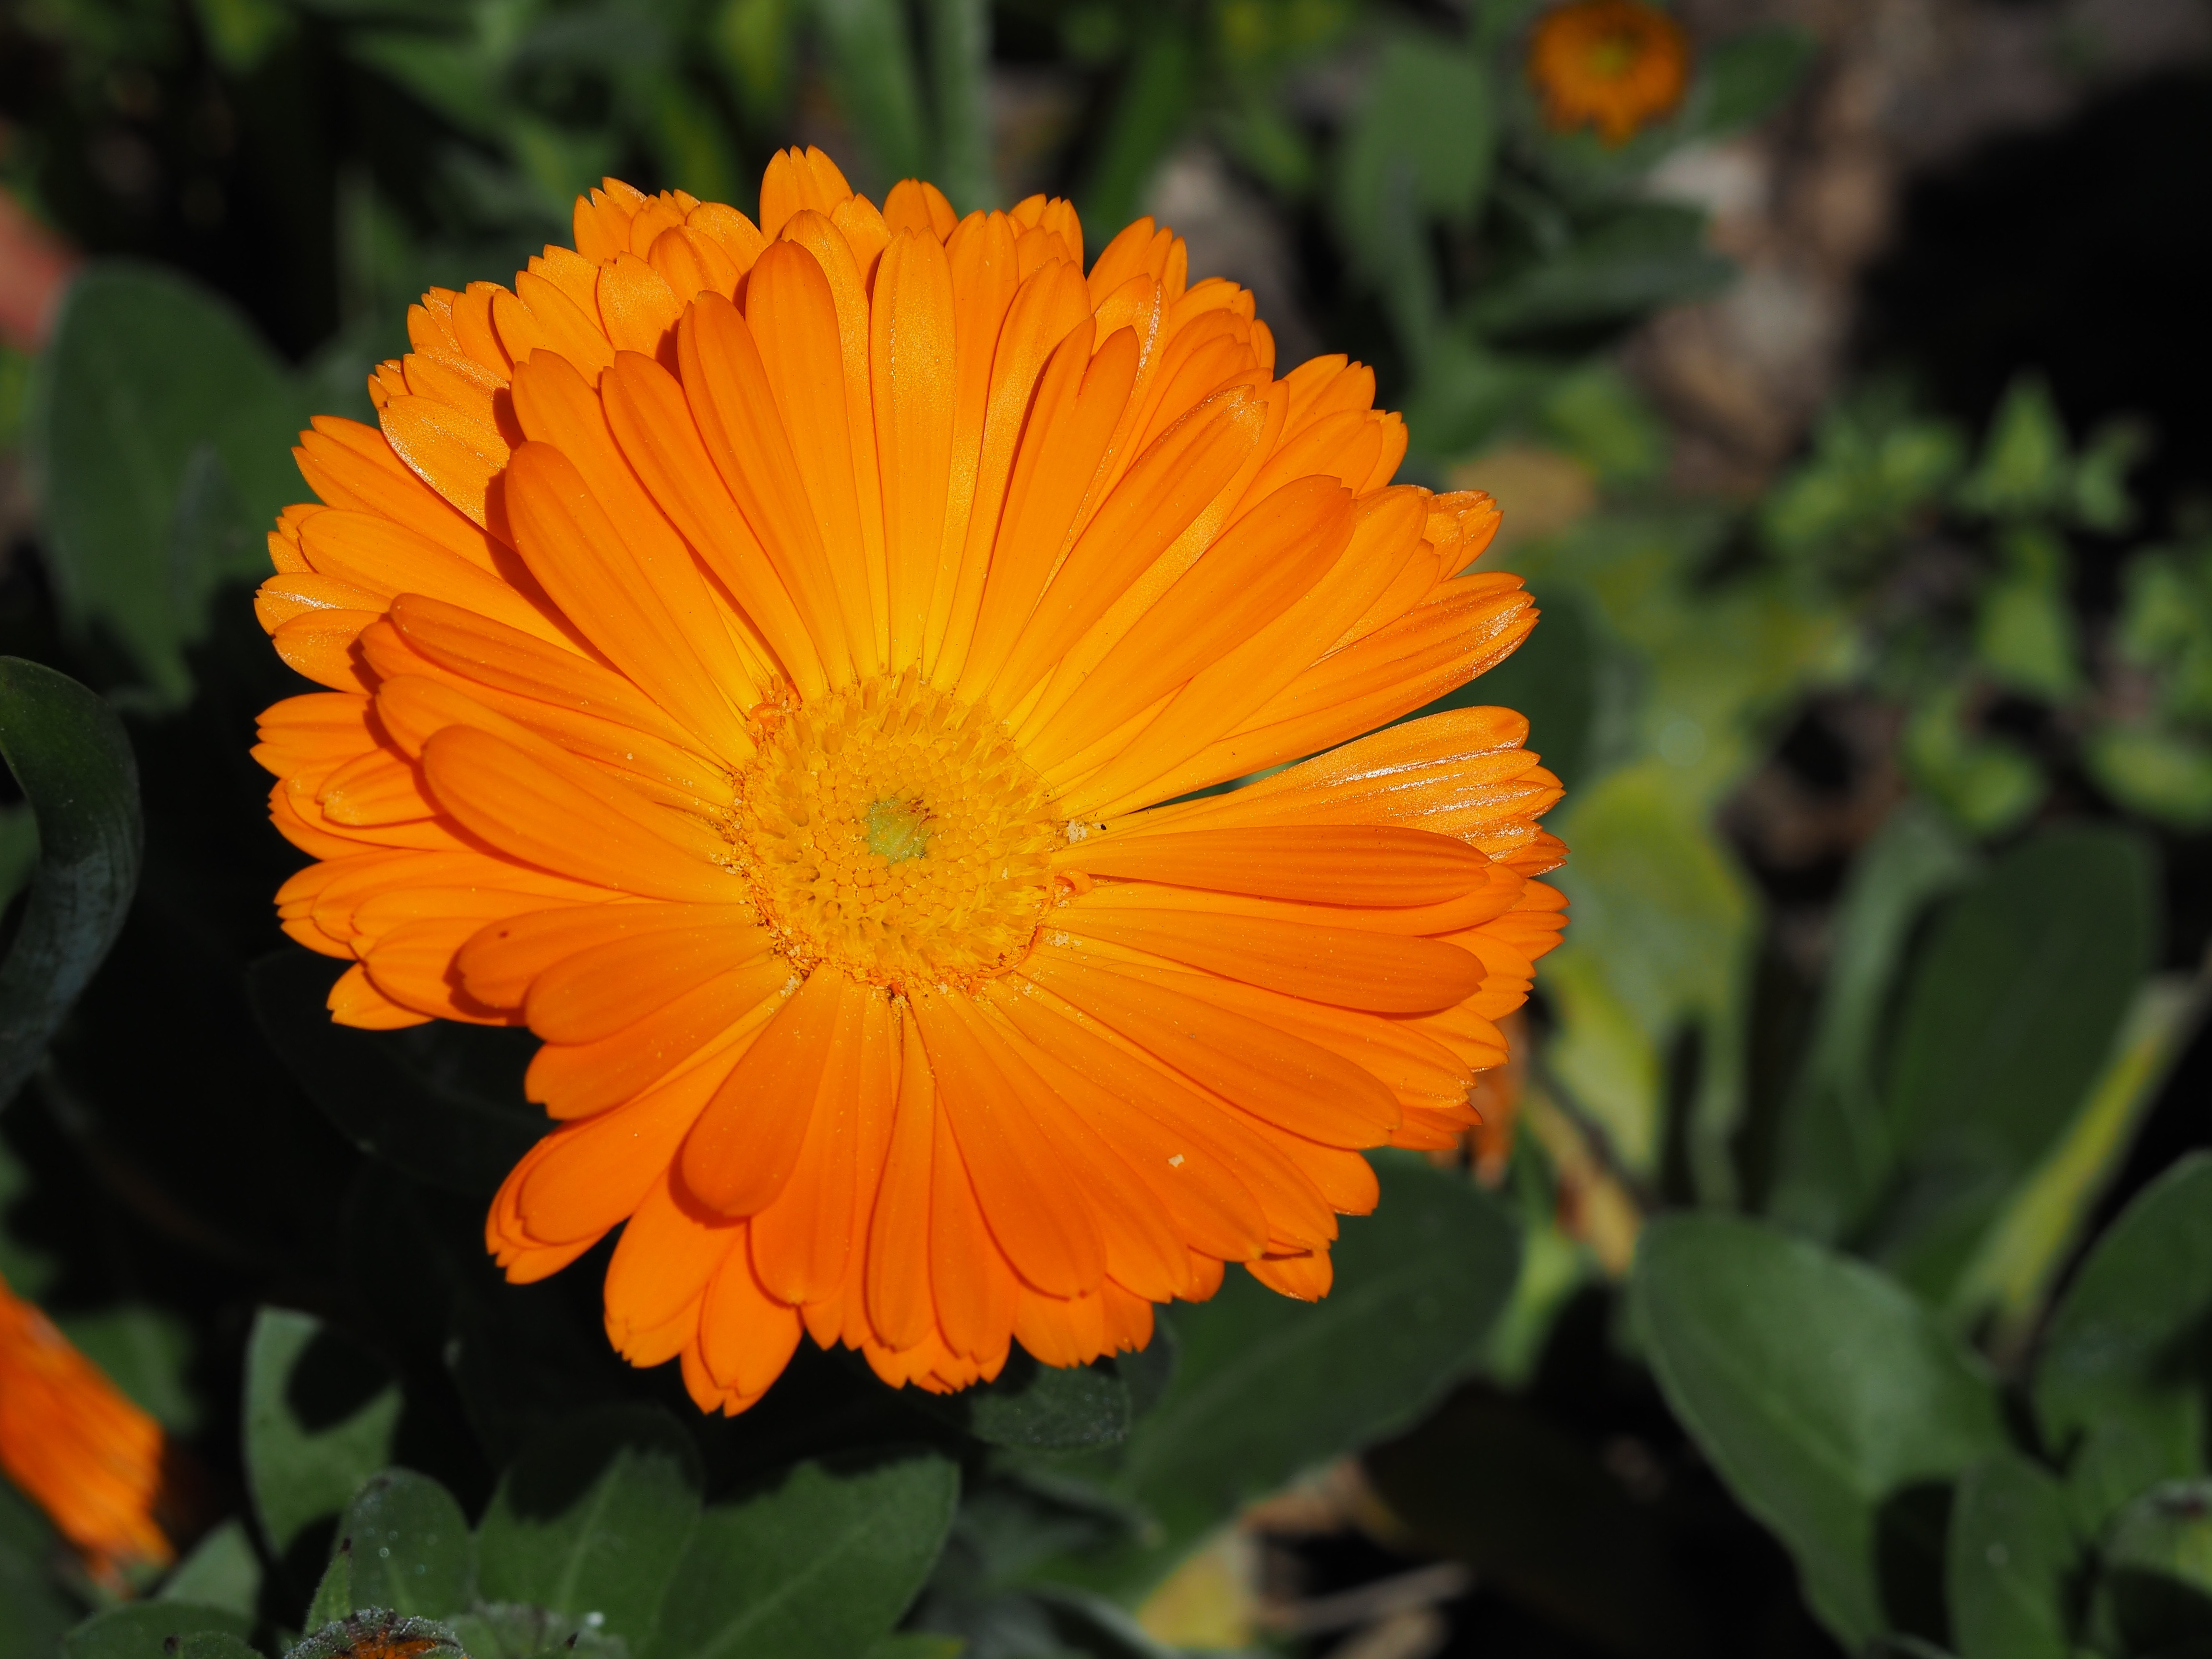
plant, flower, petal, herb, botany, yellow, flora, wildflower, flowers, macro photography, orange color, flowering plant, daisy family, calendula, sulfur cosmos, annual plant, land plant